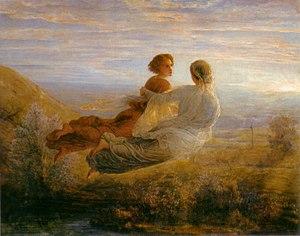
L'histoire de Lyon inventorie, étudie et interprète l'ensemble des événements du passé liés à cette ville.
"L'École de Lyon ou École lyonnaise désigne un groupe d'artistes dont l'un des fondateurs est Pierre Revoil, un des représentants du style troubadour. Apparaissant dans les années 1810, ce style comprend à ses débuts outre le genre troubadour, des peintres floraux, proches des dessinateurs de motifs pour la fabrication de pièces de soie et des peintres de paysages. Au salon de 1819, où l'école lyonnaise est identifiée pour la première fois, elle est décrite comme ayant ""un style soigné, avec une facture fine et brillante"".
Lyon, du Premier au Second Empire, évolue considérablement. Vivant un « âge d'or » économique grâce à la soie, la cité connait une puissante expansion urbaine et commence son industrialisation. Sa population, souvent aux avant-gardes des combats républicains et anticléricaux, se soulève à plusieurs reprises.
L’histoire des arts à Lyon est l'étude de l'ensemble des arts pratiqués dans la ville de Lyon depuis son origine jusqu'à nos jours. Cet article traite ainsi des beaux-arts et de la musique, mais pas de ce qui touche à l'architecture, traité dans l'article Histoire urbaine de Lyon.